Dark Magus

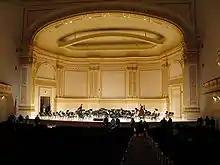
The main hall stage of Carnegie Hall

Miles Davis was 47 years old when he was asked to play Carnegie Hall in 1974, which followed four years of relentless touring. He had played the venue numerous times before and recorded a live album there in 1961. By 1974, Davis had been dealing with several severe mental and physical health problems, including depression, cocaine and sex addictions, osteoarthritis, bursitis, and sickle-cell anemia. He had also lost respect with both critics and his contemporaries because of his musical explorations into more rock- and funk-oriented sounds. Influenced by Karlheinz Stockhausen, Davis wanted to avoid individual songs and instead record extended movements that developed into a different composition. He played his trumpet sparsely and became less of the focal point for his band, whom he allowed more freedom to improvise and with whom he rarely rehearsed, so that the young musicians he enlisted would be tested to learn and play together onstage.